Antonio Gala

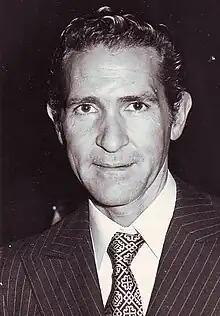
Gala in 1989

Antonio Gala Velasco (2 October 1930 – 28 May 2023) was a Spanish poet, playwright, novelist, and writer.